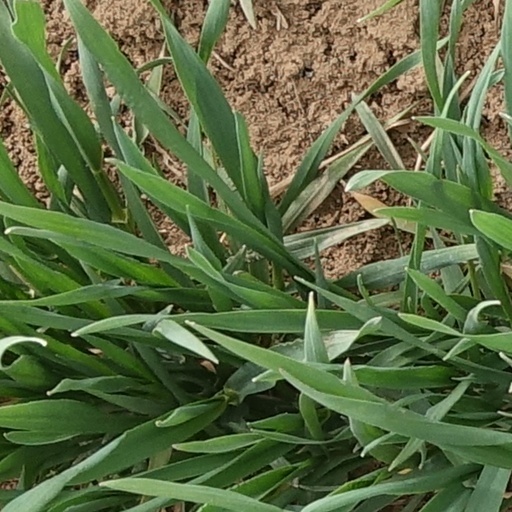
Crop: wheat